Mona McSharry

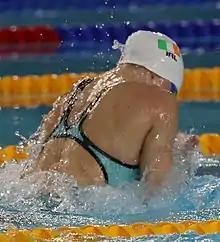
McSharry in 2018

Mona McSharry (born 21 August 2000) is an Irish competitive swimmer. She is a two-time Olympian and won the bronze medal in the 100 metre breaststroke at the 2024 Summer Olympics. McSharry is also a World Championships (25m) and European Short Course Championships bronze medalist, a junior world champion and a two-time junior European champion.